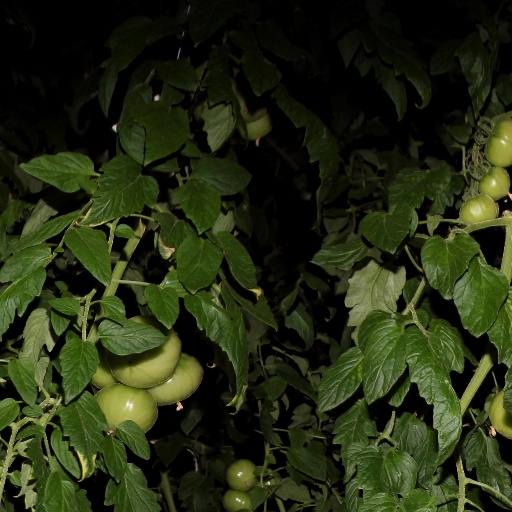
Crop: tomato